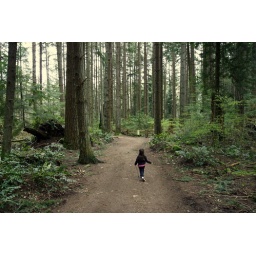
A little girl in a big forest